Fred Sargeant

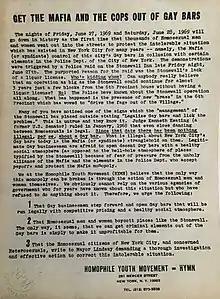
The flyer that Sargent and Rodwell distributed around NYC after the second night of the Stonewall riots

After 1 a.m. on Saturday, June 28, 1969, Sargeant and Rodwell were returning from dinner at a friend's home and were passing the Stonewall Inn, a gay bar and club owned by a member of the Genovese crime family. They saw a crowd of about 75 people gathered outside the Inn and a police car in front, and were told the club had been raided. As police emerged from inside the Stonewall leading a customer, someone began throwing coins at the officers and others joined in throwing objects and yelling insults, eventually forcing the police to retreat back into the building and call for reinforcements. A full-scale riot broke out between the responding Tactical Patrol Force and the crowd that lasted for several hours, with Sargeant and Rodwell staying until the sun came up.